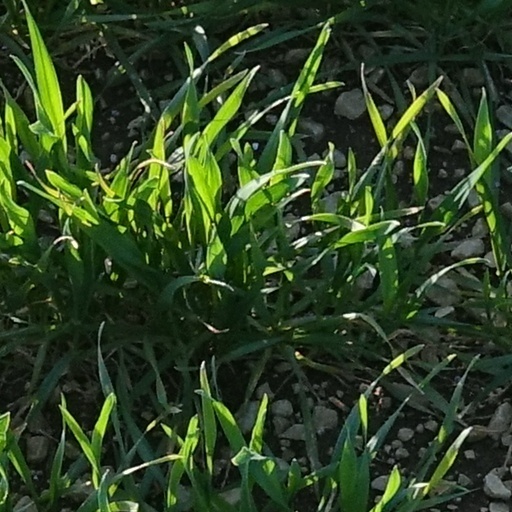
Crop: wheat